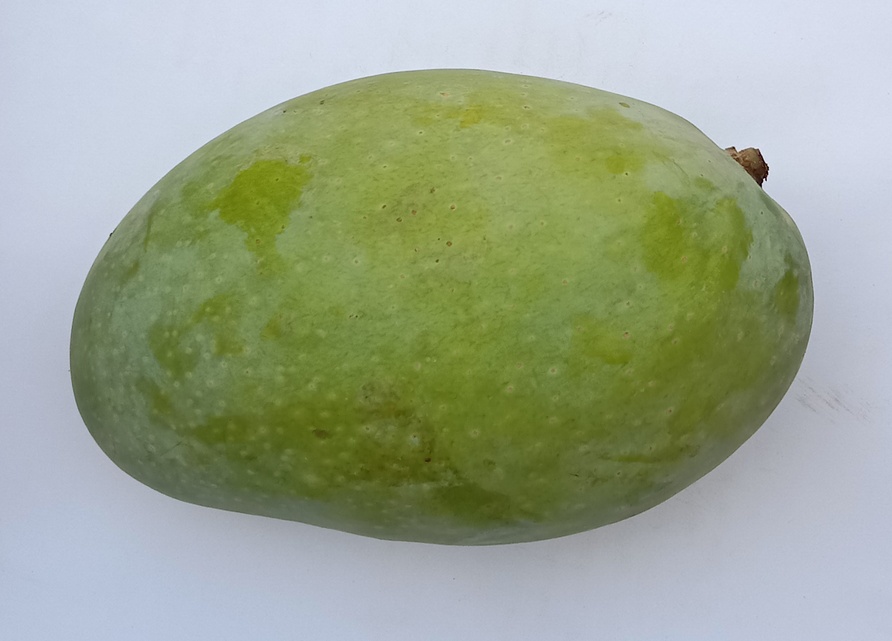
Mango variety: Fajri